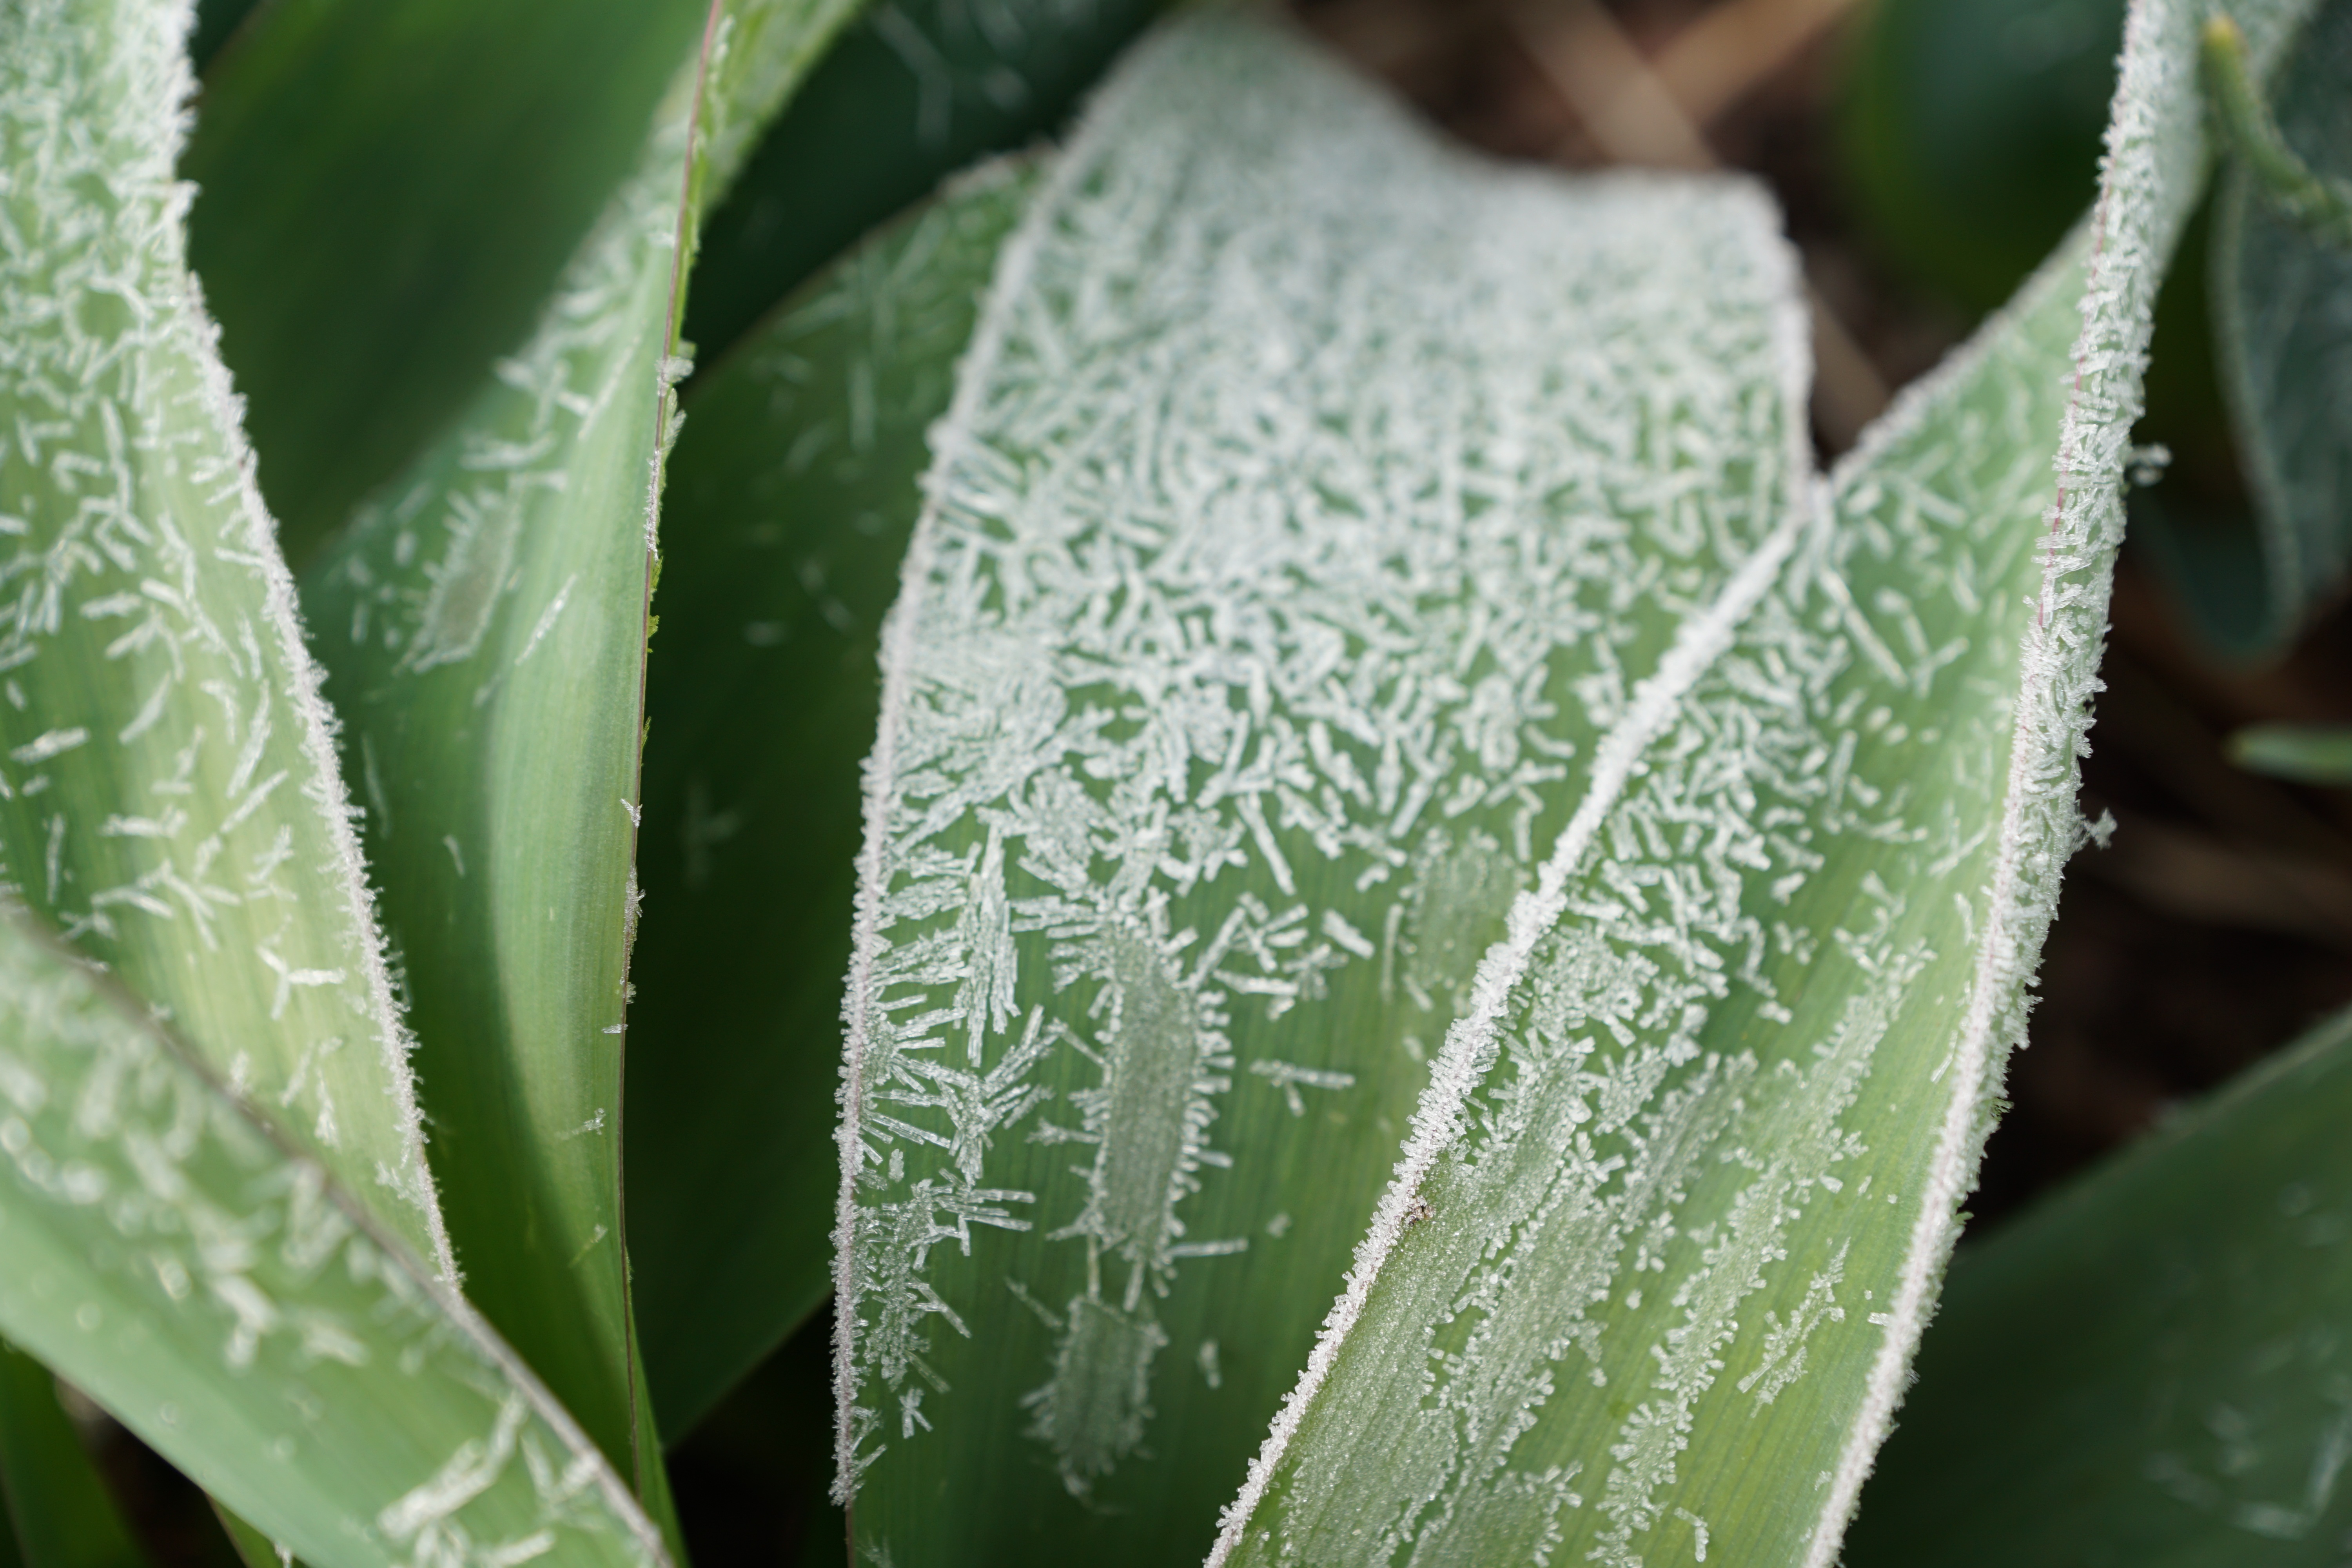
water, nature, grass, cold, winter, plant, leaf, flower, ice, spring, green, grow, botany, freeze, flora, close up, iced, aloe, crystal, macro photography, xanthorrhoeaceae, flowering plant, plant stem, land plant